Newport American Legion Community Hut

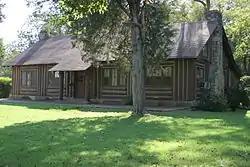

The Newport American Legion Community Hut is a historic log meeting hall in Remmel Park, north of Remmel Avenue, in Newport, Arkansas. It is a single-story structure, with a gable roof, and a front porch with a shed roof supported by log columns. The interior has retained all of its exposed log framing. A storage building, also built of logs at the same time, stands nearby. The hall was built in 1934 as part of the improvements to Remmel Park, and was designed to serve both the local American Legion chapter and the community.